Tourism in Iran

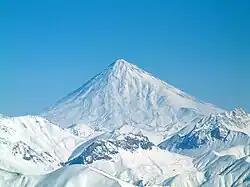
Mount Damavand in Amol

According to official statistics, about 1,659,000 foreign tourists visited Iran in 2004 – although government statistics do not distinguish between tourism, business and religious pilgrims; most came from Asian countries, including the republics of Central Asia, while a small share (about 10%) came from North America and the European Union, including Germany, Italy, Bulgaria, France and Belgium. The most popular tourist destinations were Mazandaran province, Yazd, Isfahan, Mashhad, Gilan province and Fars province. There is scope for increased visitors from the Islamic world, and possibly also from non-Muslim countries with which Iran is developing business and political links, such as China and India.